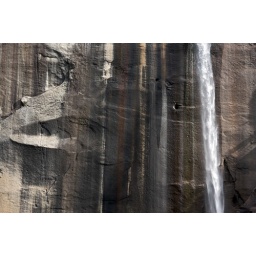
The dry season. Vernal Fall in Yosemite National Park and the rock wall behind